AEK Athens F.C.

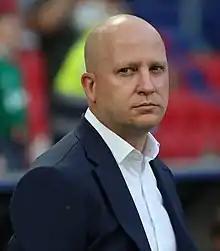
Marko Nikolić is the team's current head coach.

Loukas Barlos, a successful bauxite Mine Owner, was also owner and president since 1974, and was in charge when Greek football turned professional in 1979. In 1981, due to health problems, he passed his shares to Andreas Zafiropoulos. In 1982 the business shipping magnate Michalis Arkadis became president, aiming to reinforce financial support, with Zafiropoulos holding the majority stake. In 1988, Zafiropoulos placed Efstratios Gidopoulos in the presidency, and AEK managed to win their first championship in ten years.